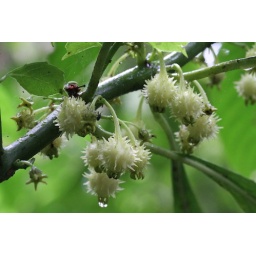
Unknown shrub in cloud forest